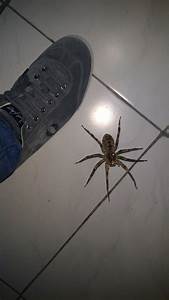
Label: spider